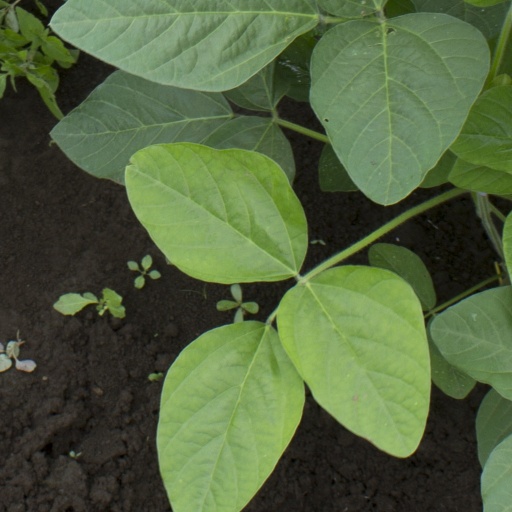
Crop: soybean